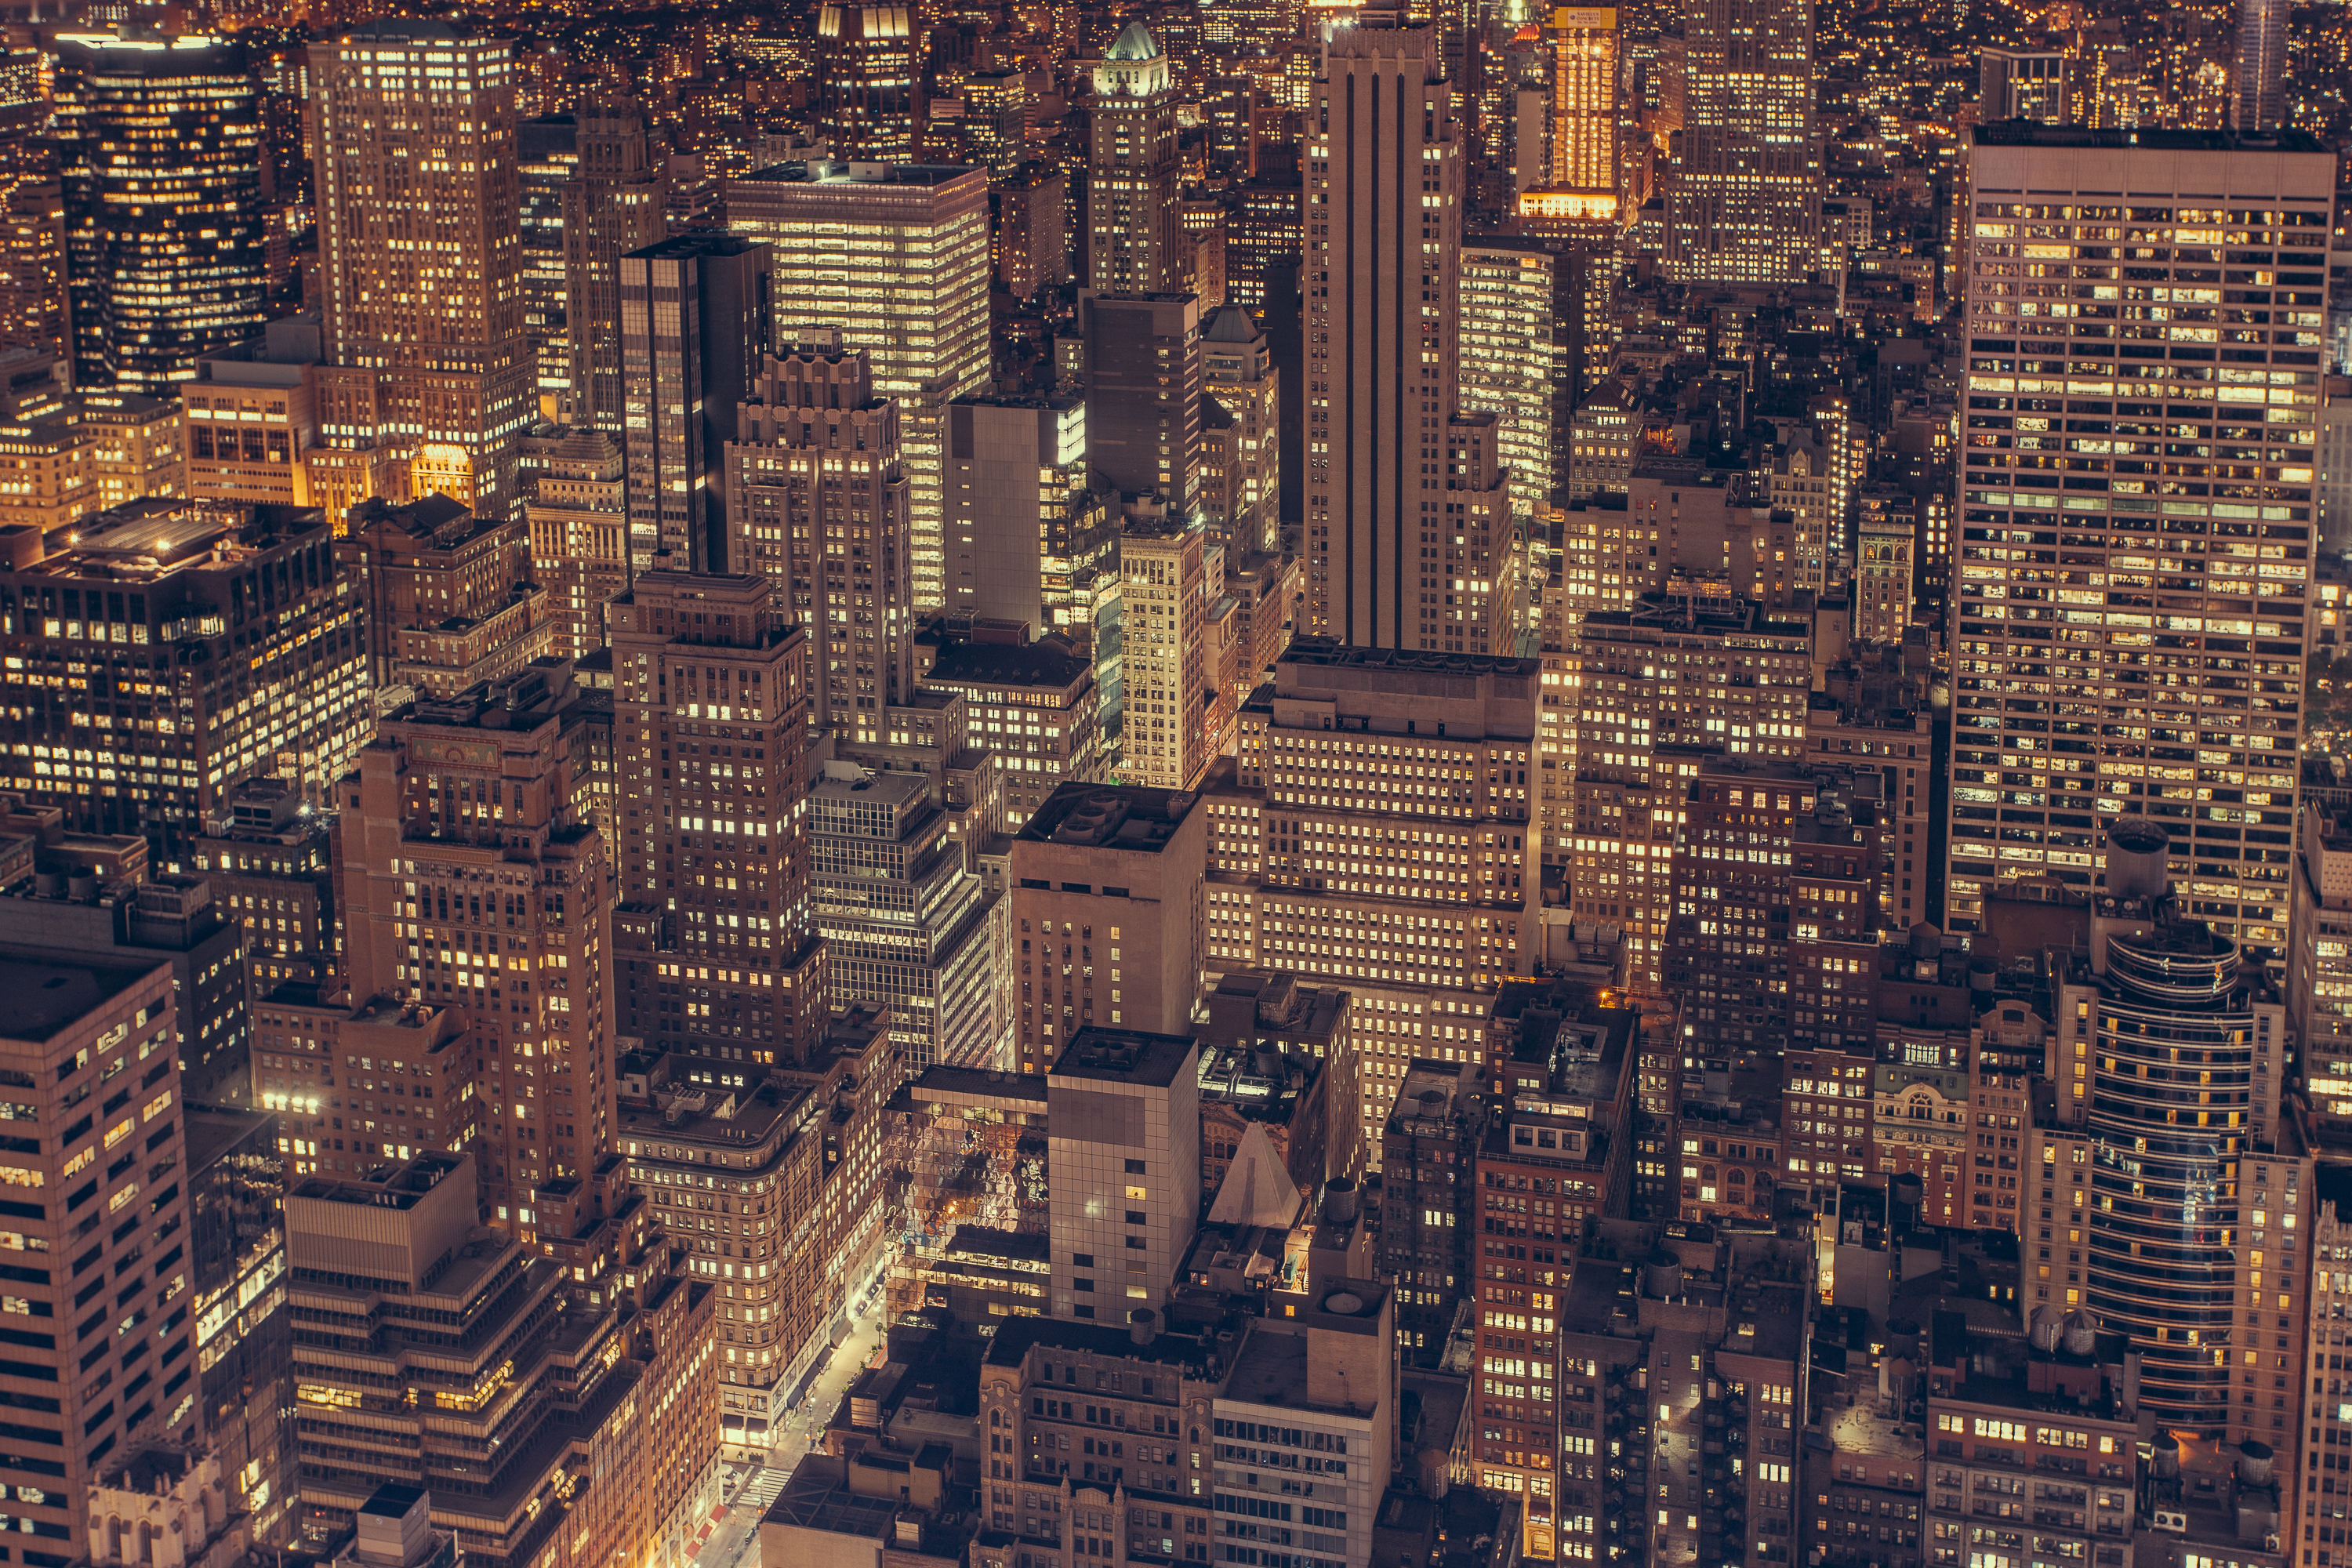
skyline, night, city, skyscraper, new york, cityscape, downtown, suburb, pattern, aerial, tower block, lights, skyscrapers, buildings, metropolis, neighbourhood, bird's eye view, aerial photography, high rises, urban area, residential area, human settlement, metropolitan area